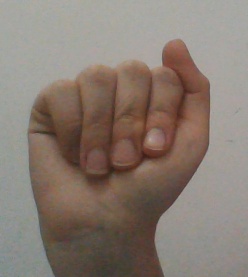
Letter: saad